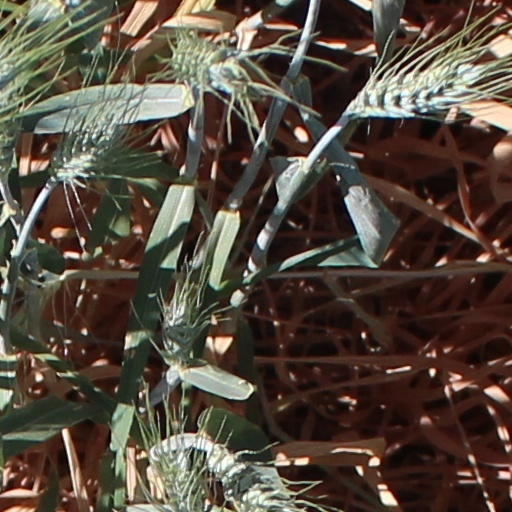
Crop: wheat